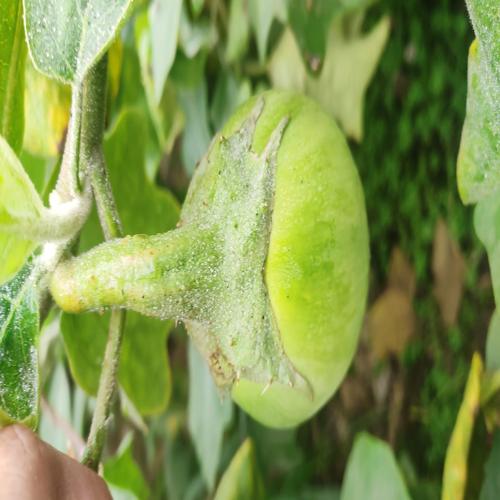
Label: Healty Brinjal